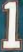
Number: 1